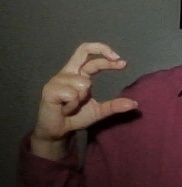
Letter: thal